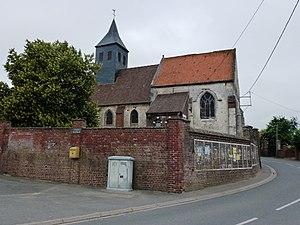
Quernes est une commune française située dans le département du Pas-de-Calais en région Hauts-de-France.